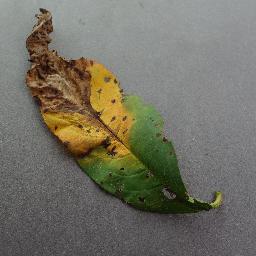
Label: Peach___Bacterial_spot